Quadripoint

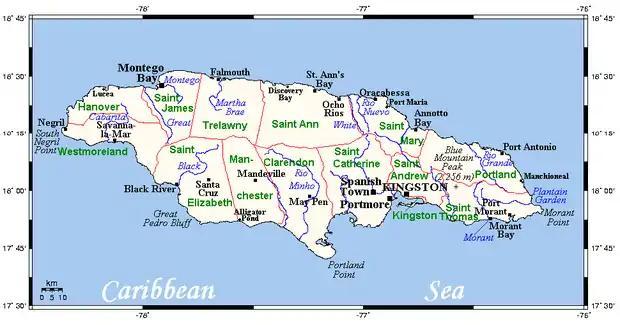
Simple map of Jamaica clearly showing the Trelawny-Manchester-Clarendon-Saint Ann quadripoint (centre-left)

The international boundary touches (or crosses) itself, without imparting political subdivision, within the commingled municipalities of Baarle-Nassau (North Brabant, Netherlands) and Baarle-Hertog (Antwerp, Belgium). The peculiar situation, which occurs at Baarle but once (at the touchpoint of Belgian enclaves H1 and H2), has existed at least cadastrally since about 1198, but its current international distinction dates only from 1830.